Heinrich A. Rattermann House

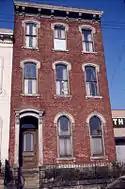
Former exterior; note the prominent cornice at the top

Born in 1832 in Ankum in the Osnabrück Land, Rattermann and his parents moved to the United States in 1845. In the following year, they moved to Cincinnati, where he worked at a lumberyard for more than a decade before founding a fire insurance company for German-Americans. At the age of 63, he moved into a house on York Street in the West End; into the late twentieth century, this three-story residence was one of the area's best Italianate houses. Among its architectural elements was a prominent bracketed cornice around the edge of the flat roof.